Nevel (town)

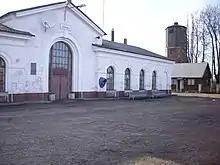
Railway station

In early 1919 it was part of the Socialist Soviet Republic of Byelorussia. After 1919, Vitebsk Governorate was a part of the Russian Soviet Federative Socialist Republic. On March 24, 1924, Vitebsk Governorate was abolished, and Nevel was transferred to Pskov Governorate.